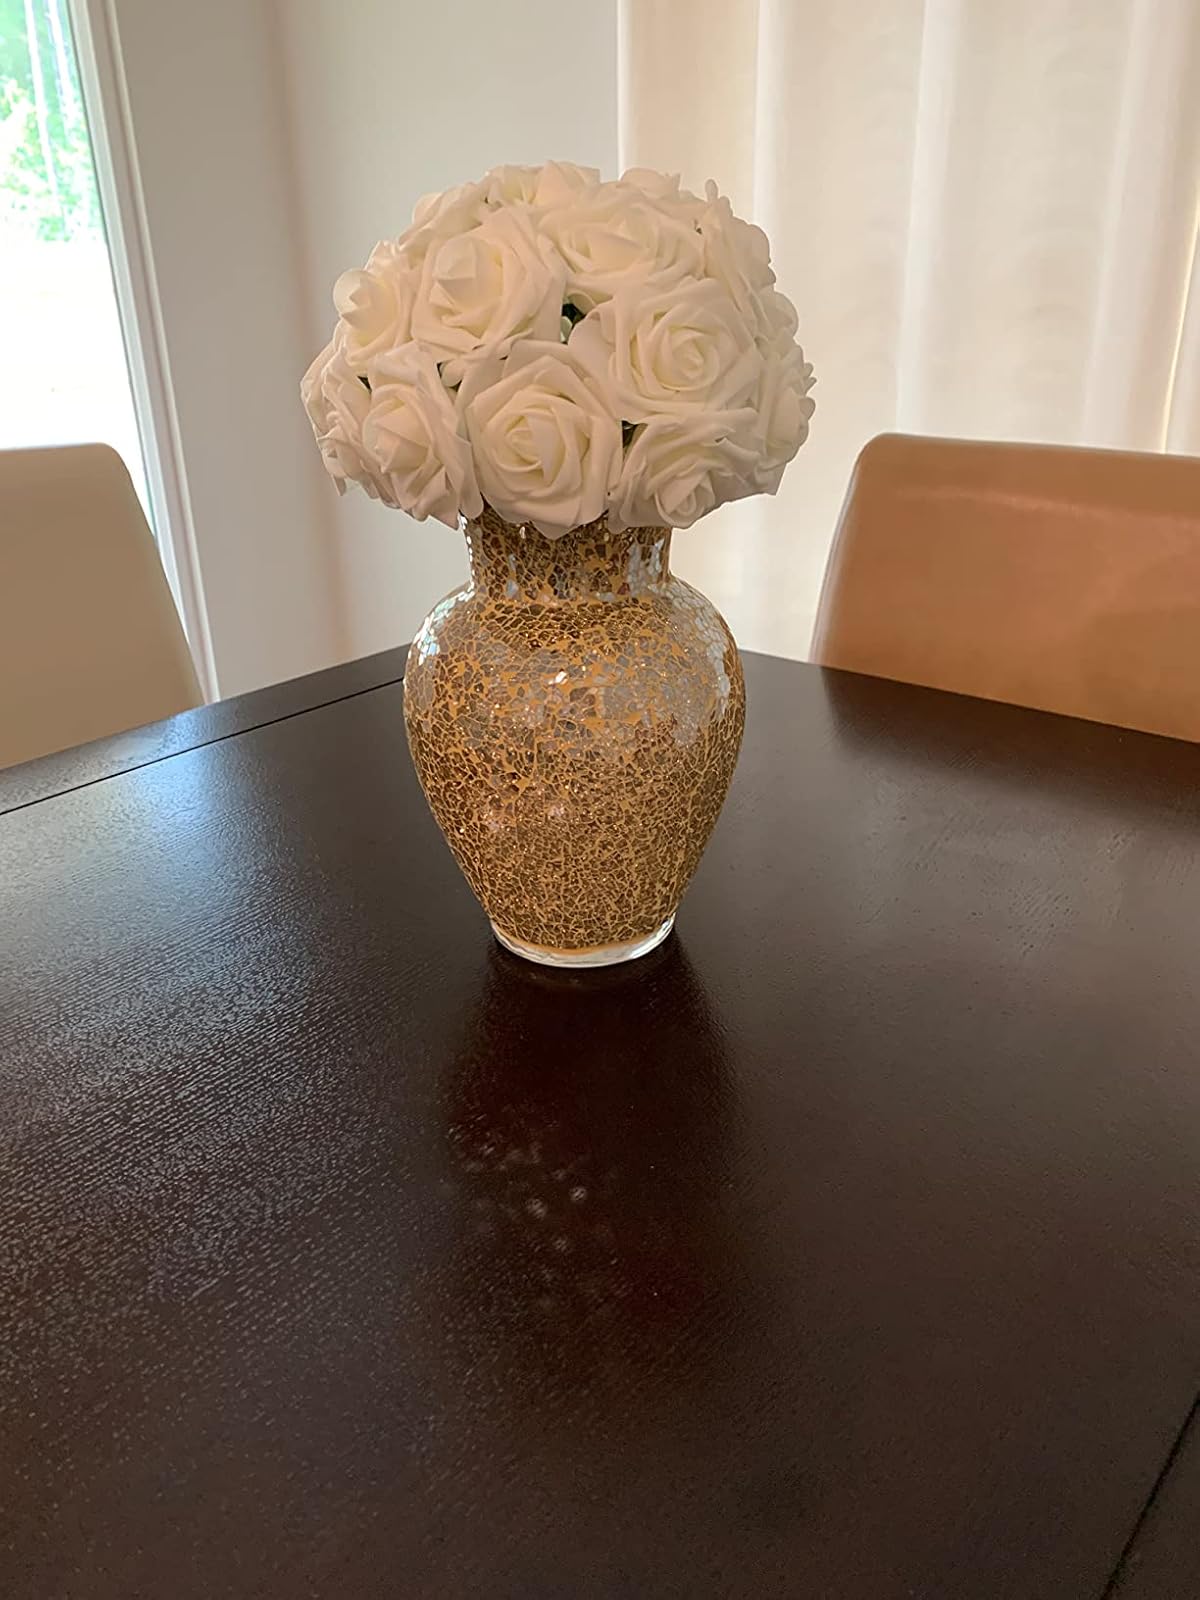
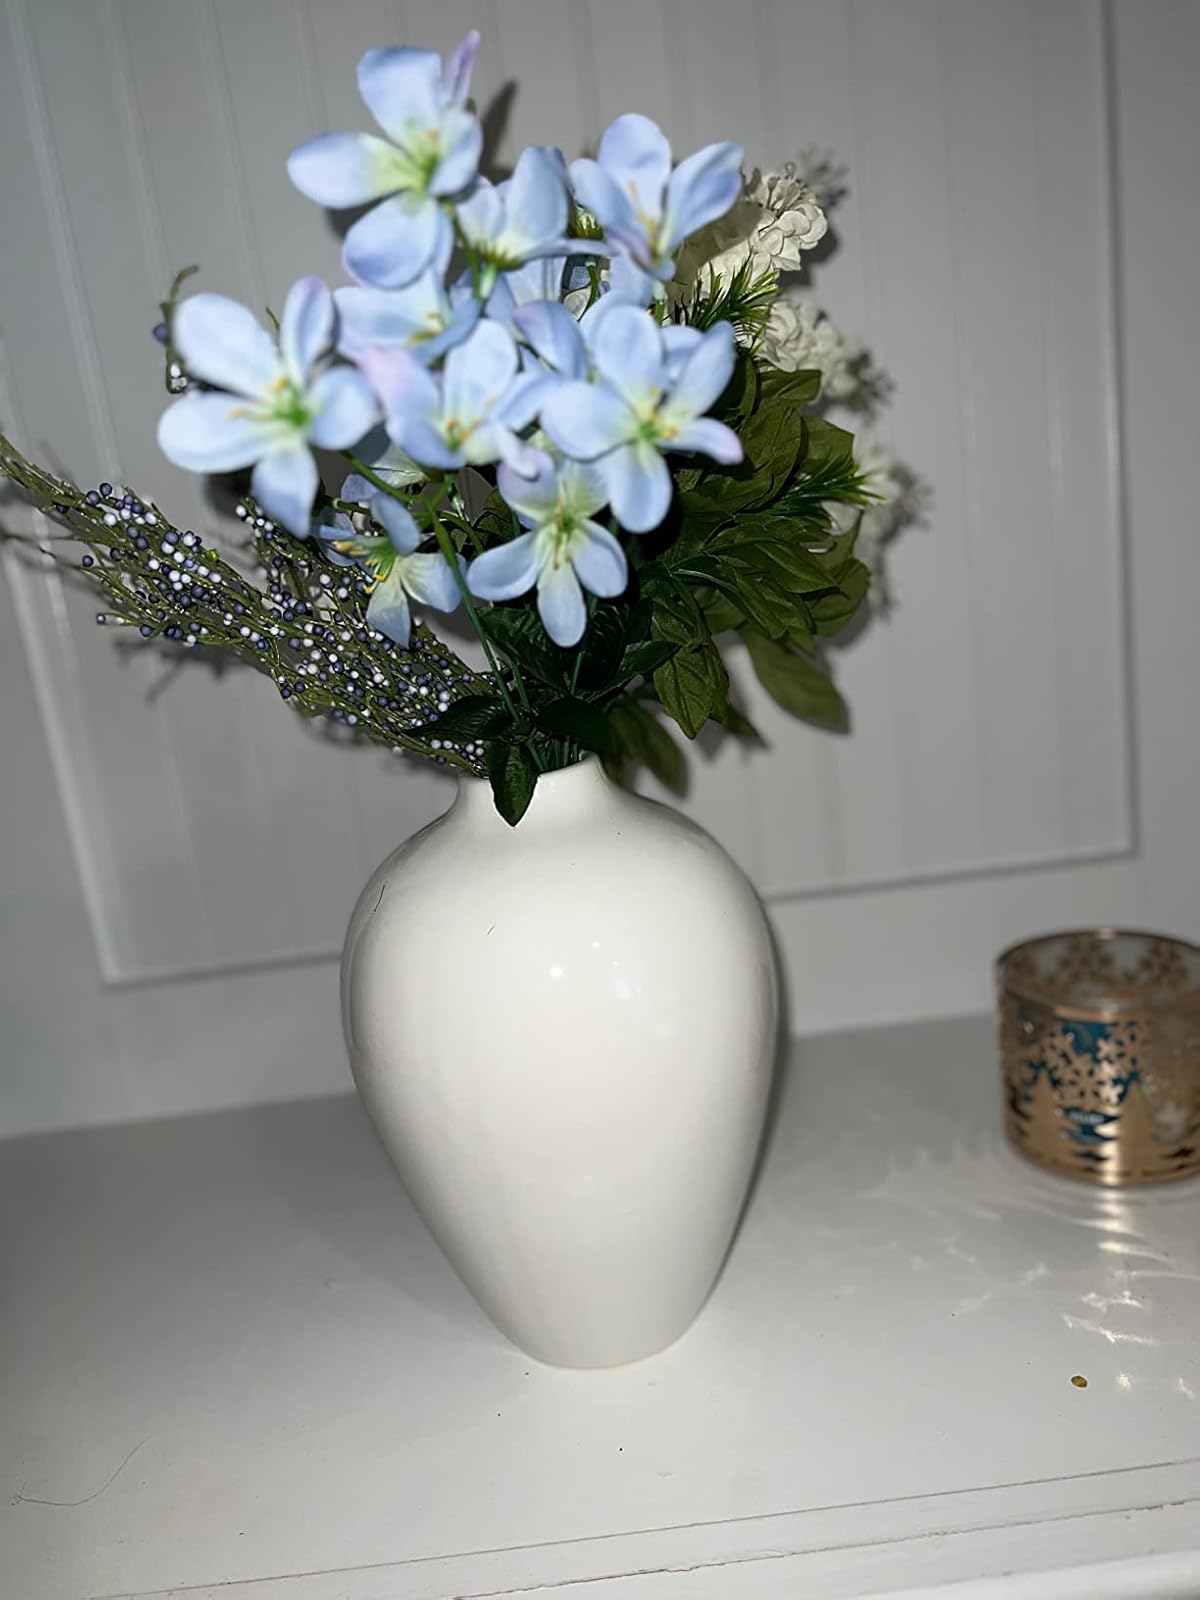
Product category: vase
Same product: no